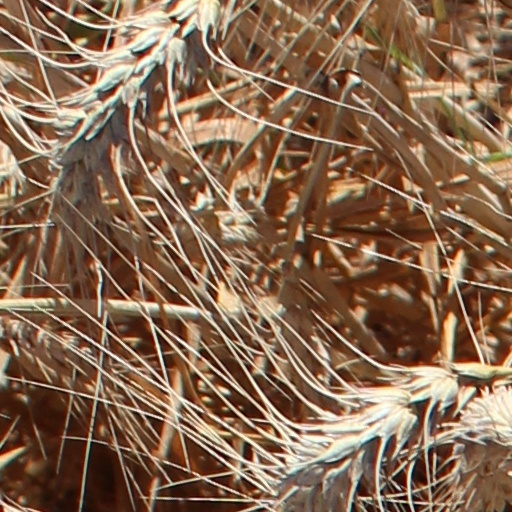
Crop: wheat